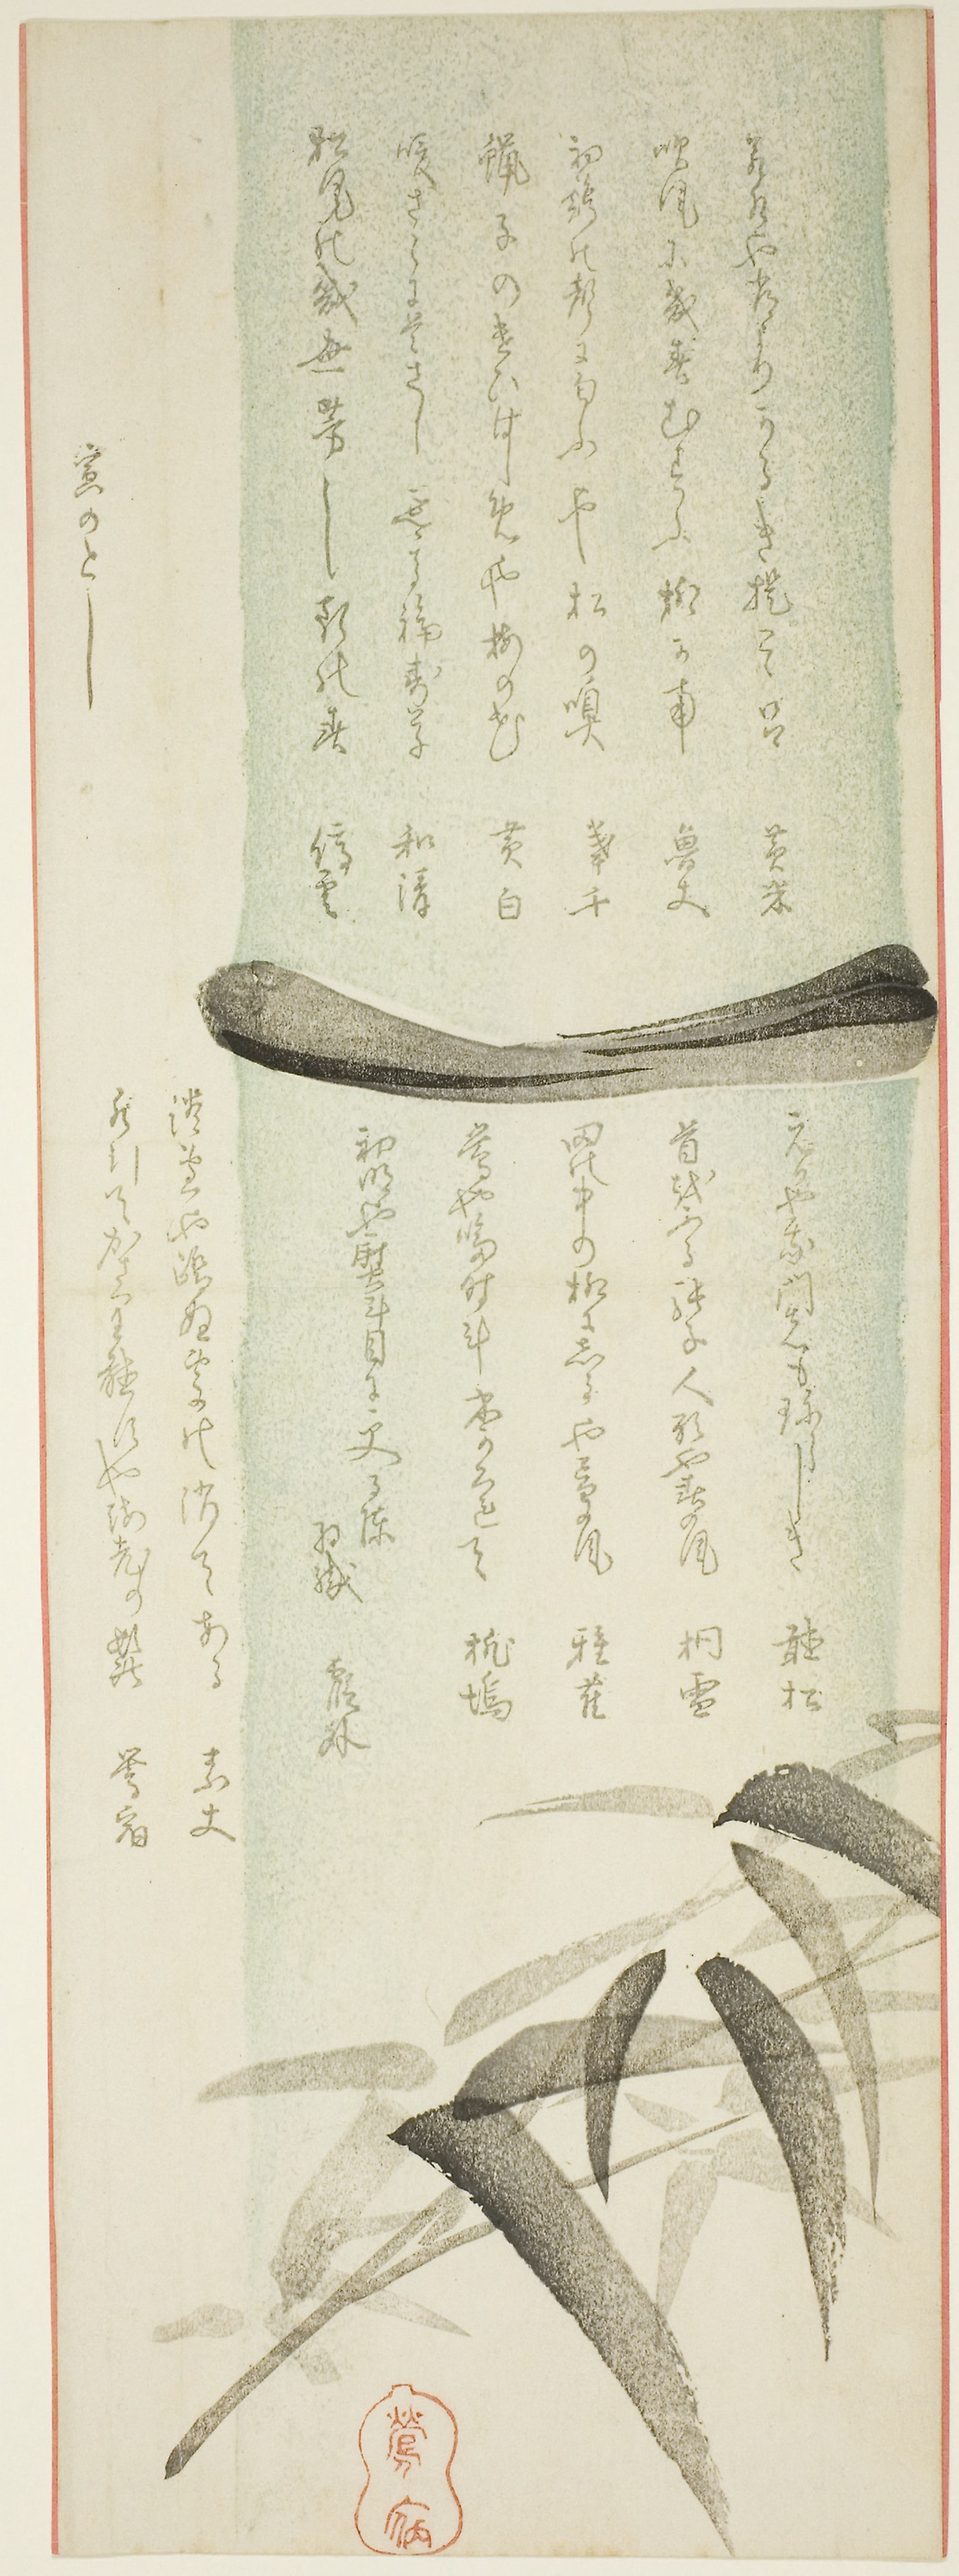
artwork, drawing, calligraphy, font